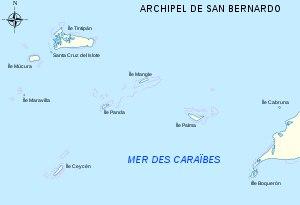
L’archipel de San Bernardo est un ensemble de 10 îles côtières appartenant à la Colombie, situées dans le golfe de Morrosquillo en mer des Caraïbes, avec une superficie approximative de 213,3 Km². L'île principale, Tintipán, se trouve à 17 km au nord-ouest de la côte.